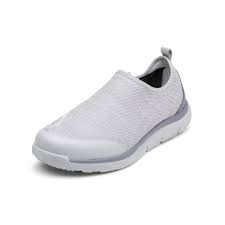
Label: Clog